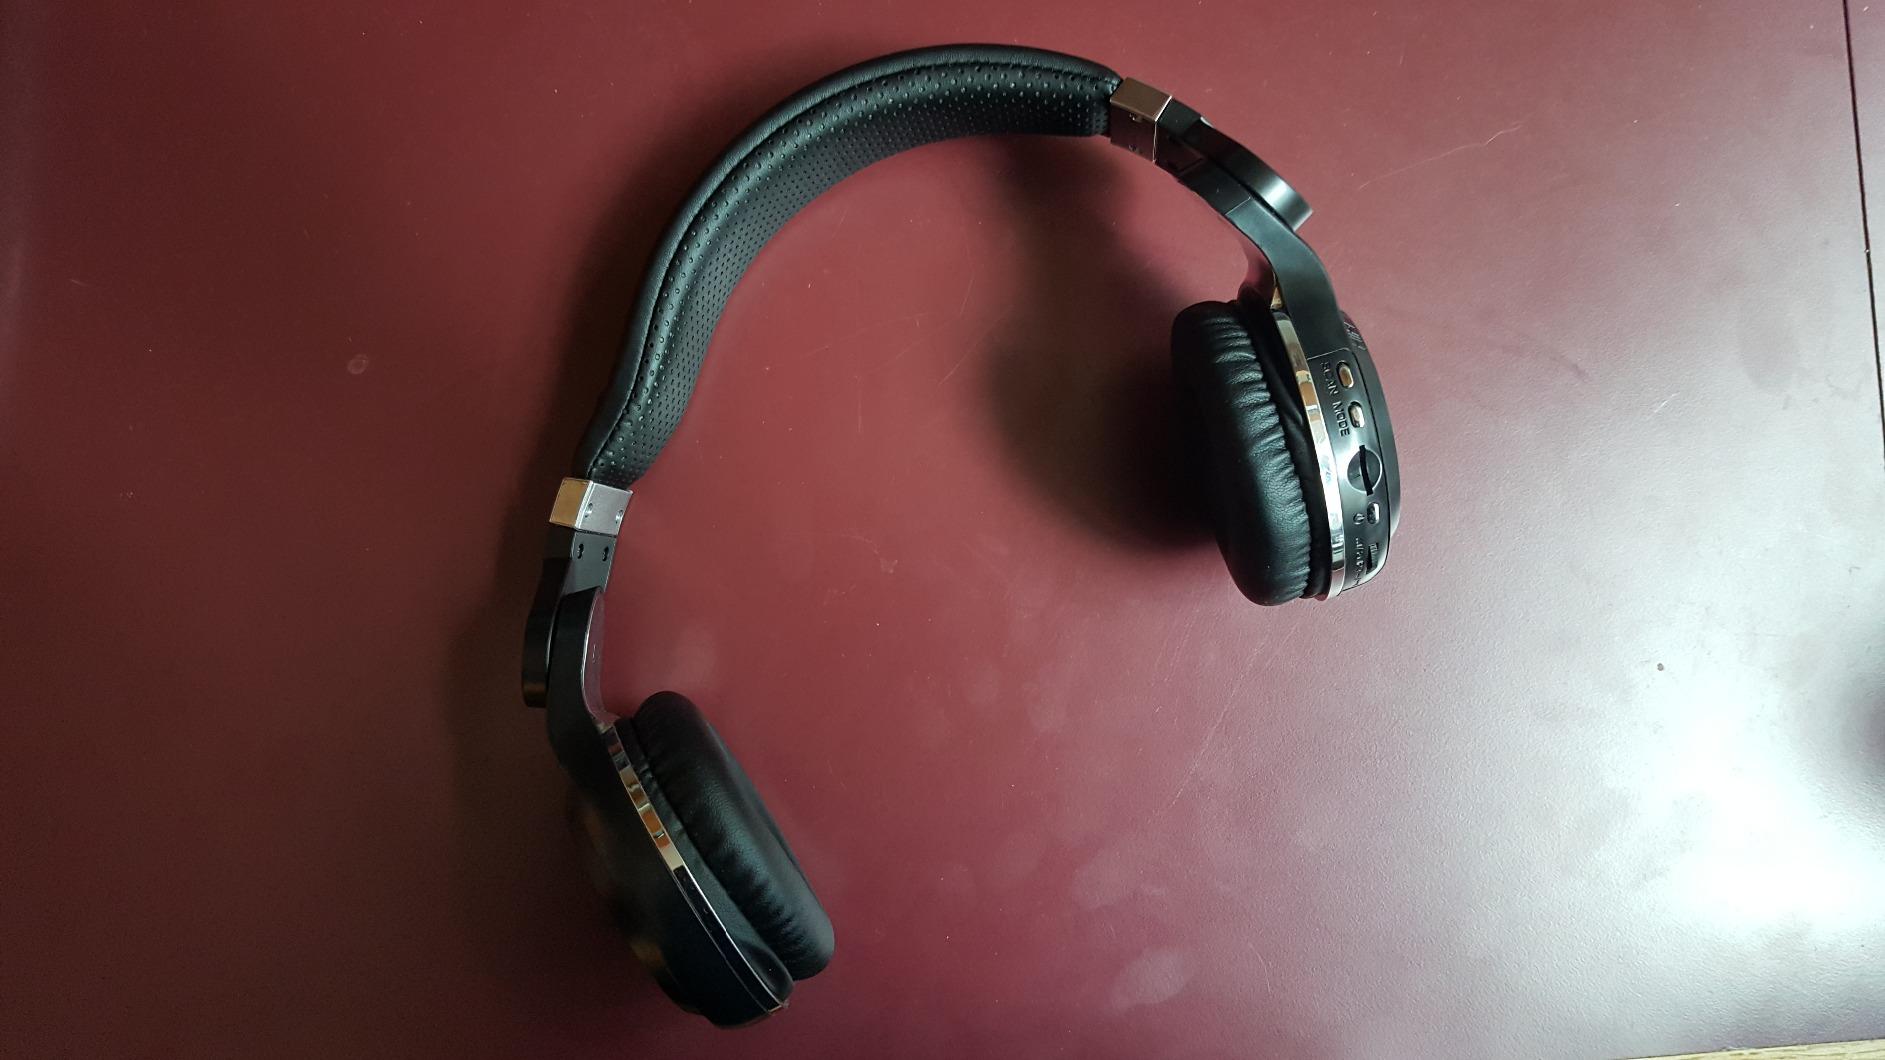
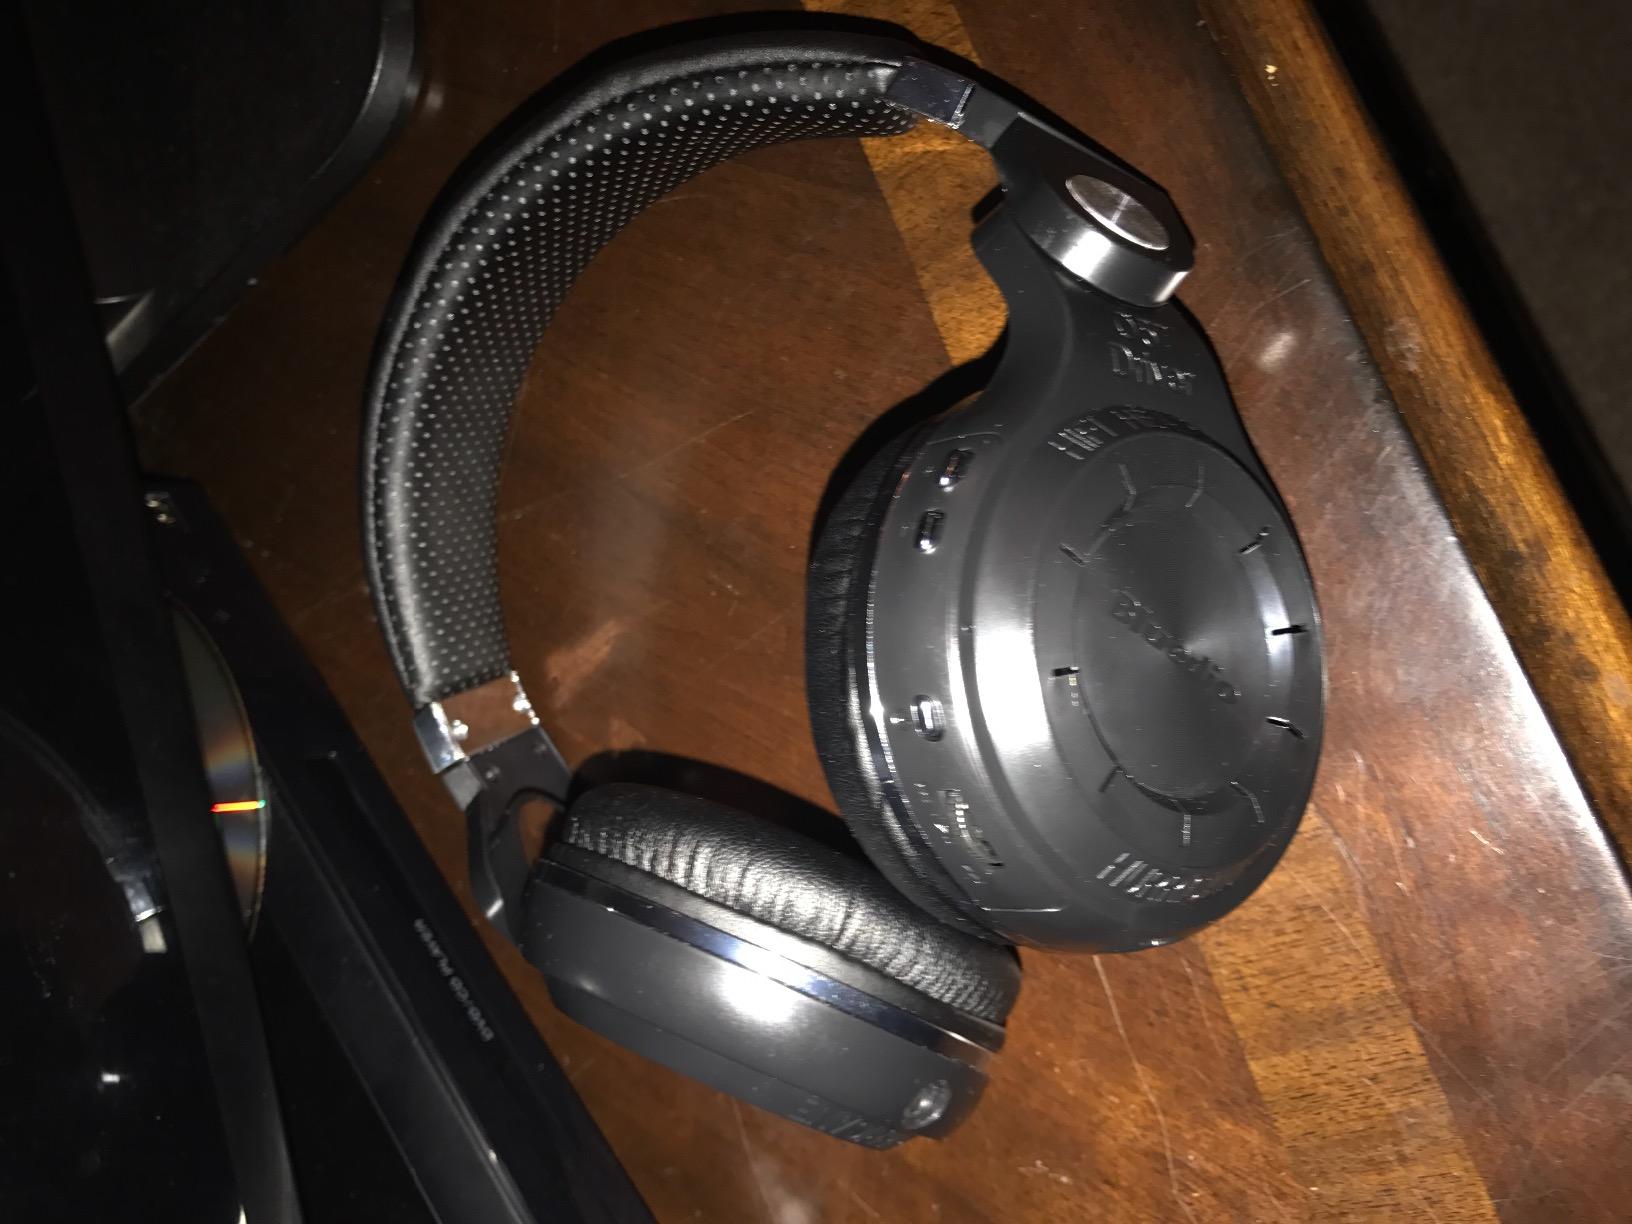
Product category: headphones
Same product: no